Paul Lüönd

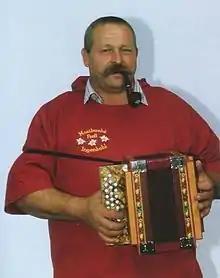
Paul Lüönd in the summer of 1999.

Paul Lüönd (15 April 1950 – 3 April 2014) was a Swiss musician and politician. He formed a group with his older two brothers called "Mosibuäbe". He grew up in the Mosi in Ingenbohl and was a member of the right-wing populist Swiss People's Party.